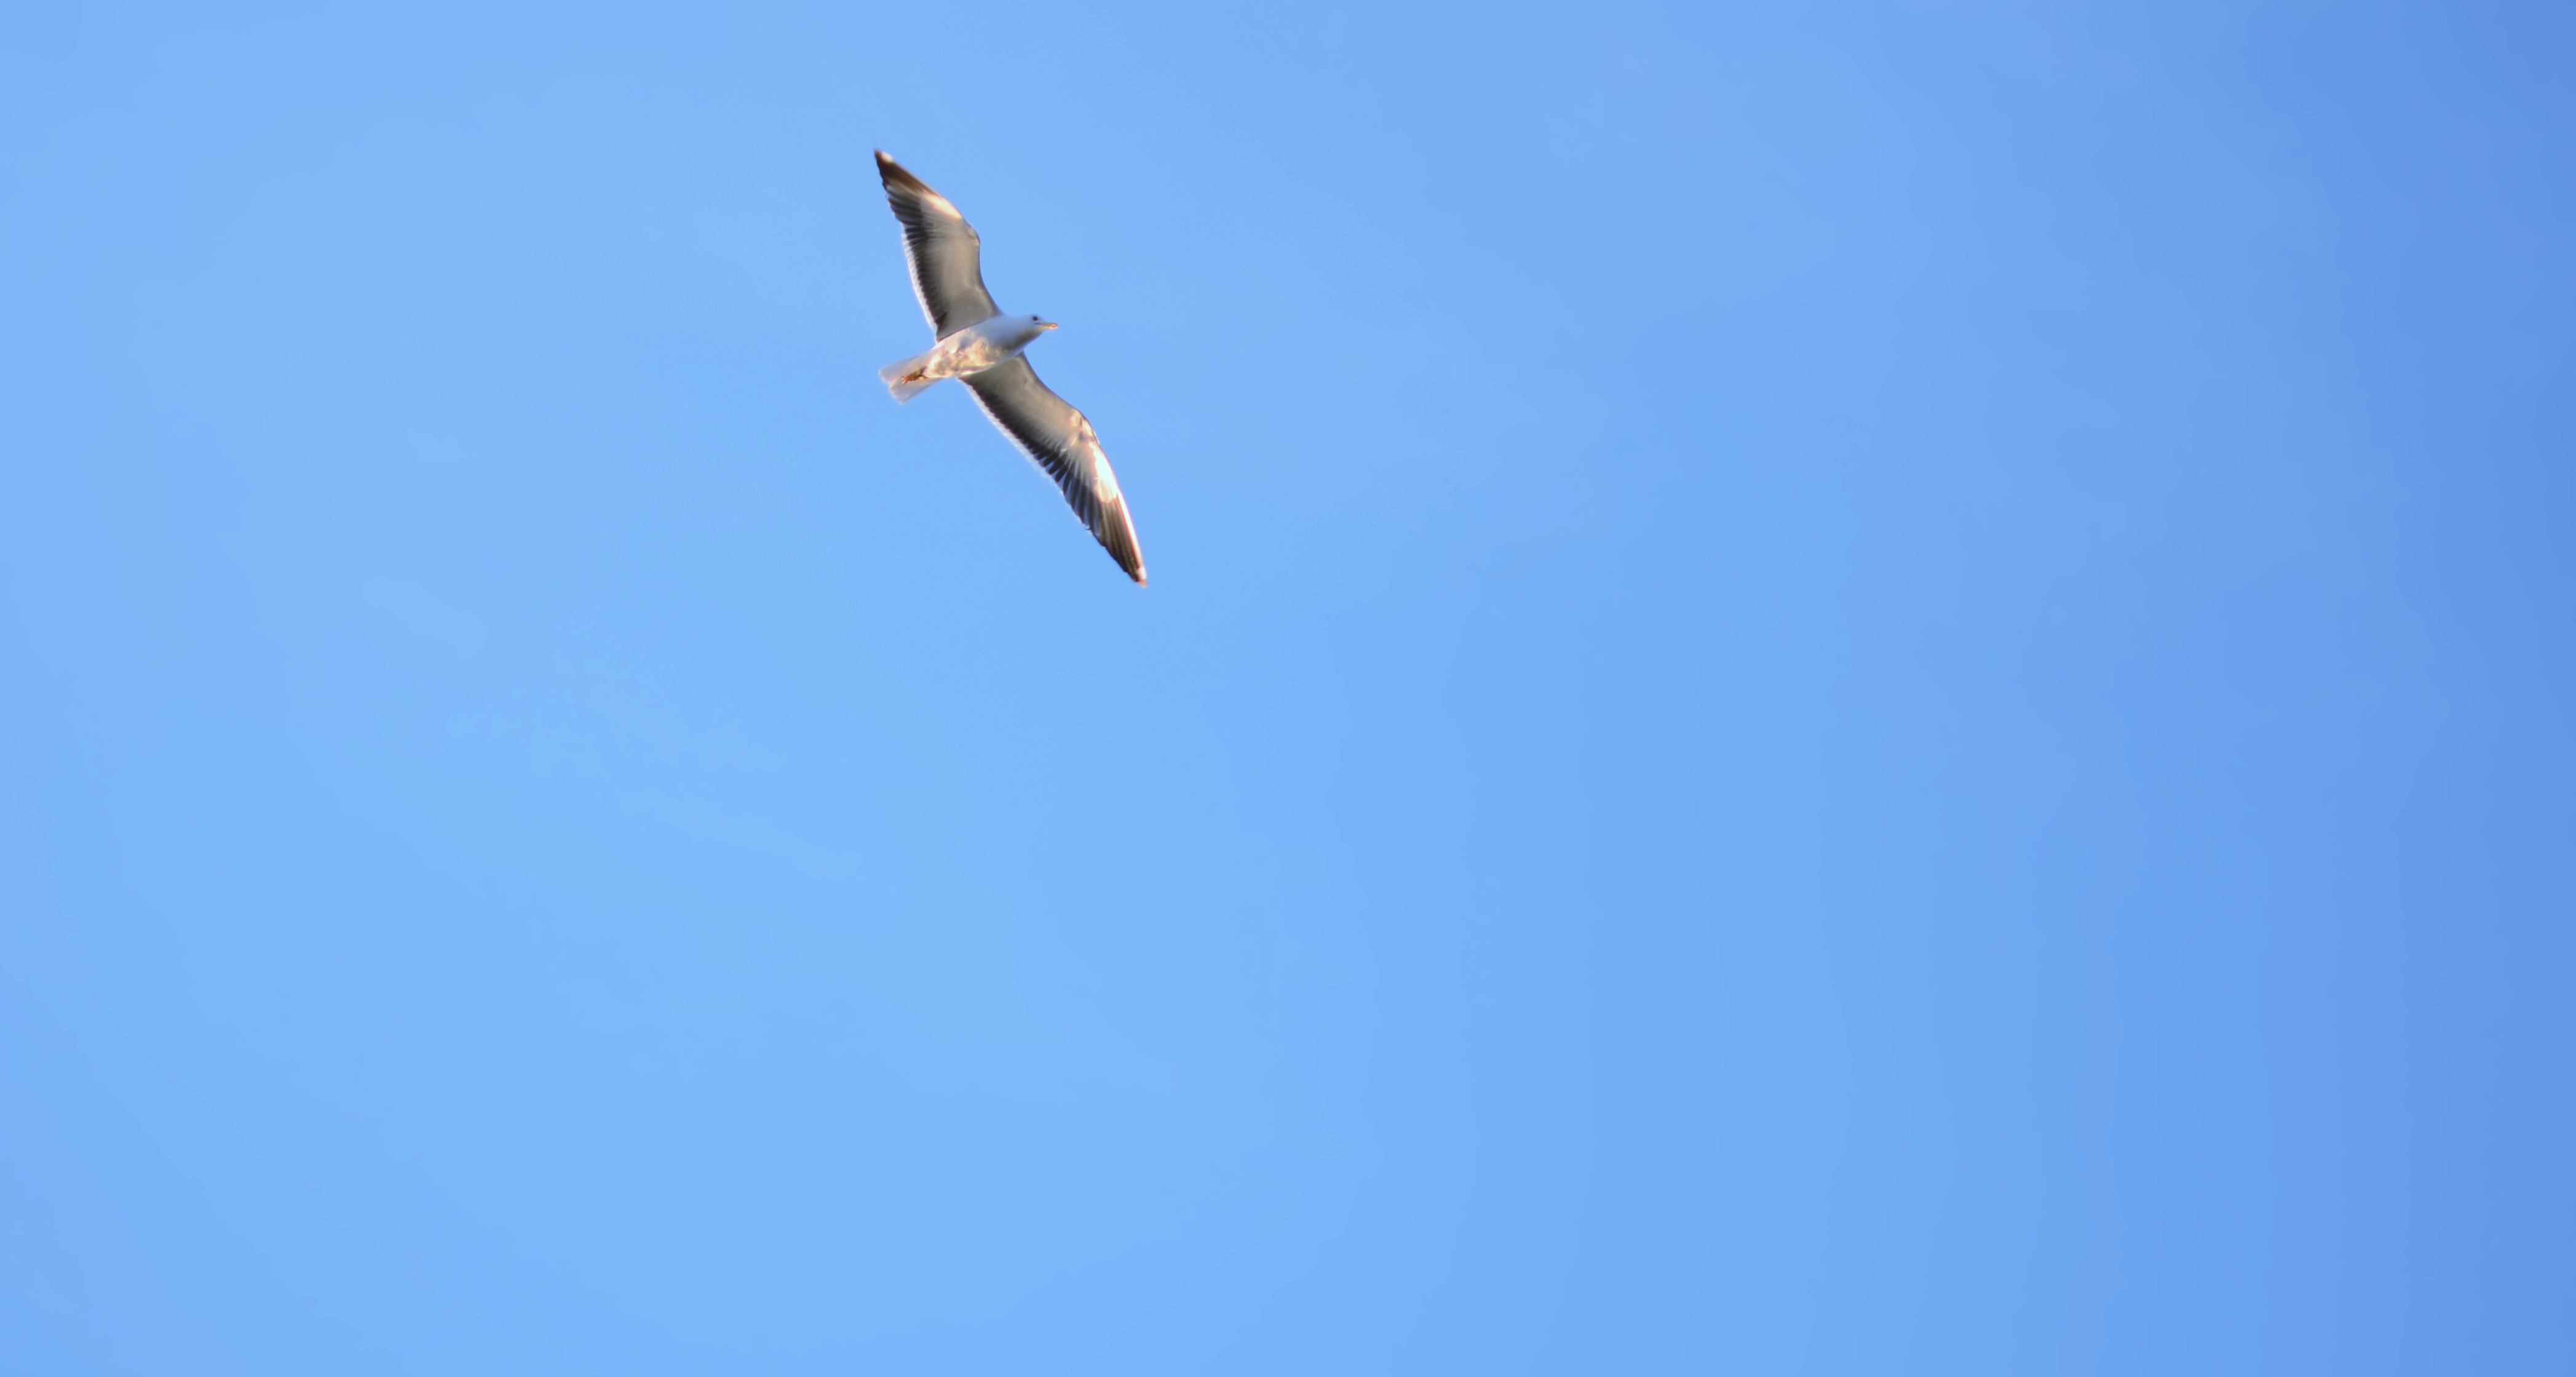
nature, bird, wing, sky, white, animal, seabird, fly, wildlife, gull, flight, blue, feather, vertebrate, charadriiformes, atmosphere of earth